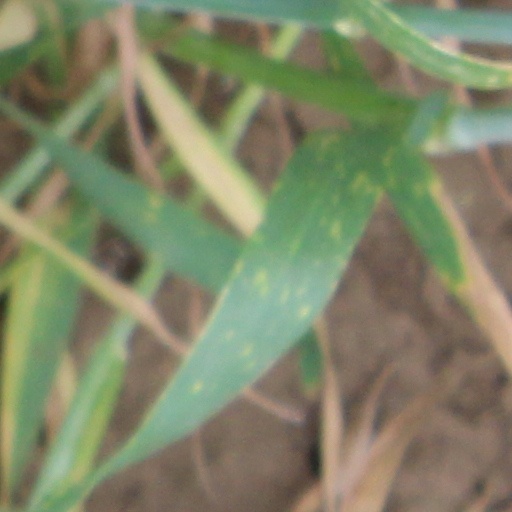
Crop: wheat